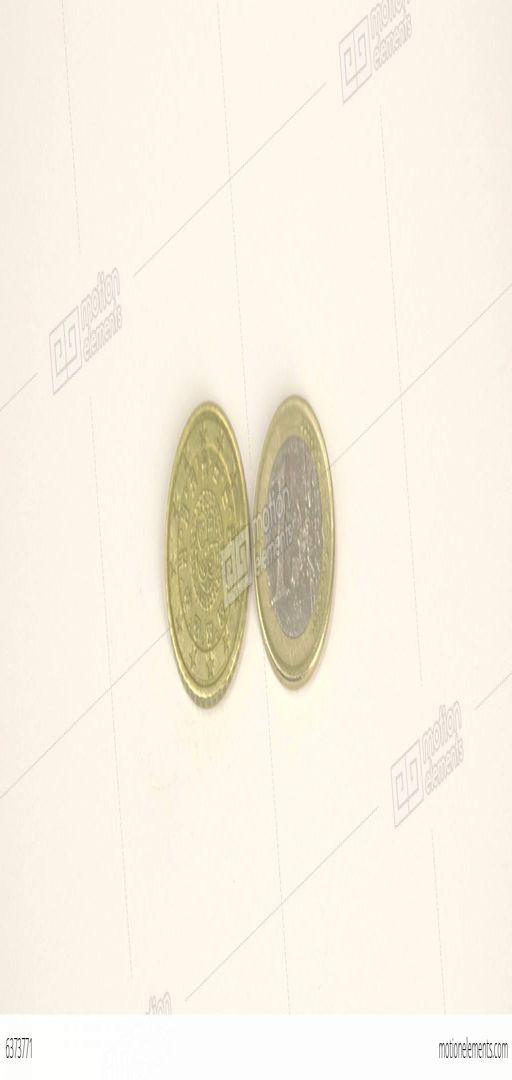
coins with the front and back de